Andreas Hofer

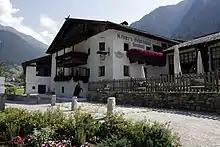
"Sandhof" in St. Leonhard where Hofer was born and lived

Andreas Hofer was born 1767 in St. Leonhard in Passeier, in the Habsburg crown land of Tyrol. His father was an innkeeper of the "Sandhof" inn and Andreas followed in his footsteps when he inherited the establishment. He also traded wine and horses in adjacent Northern Italy and learned the Italian language. He married Anna Ladurner. In 1791 he was elected to the Tyrolean Landtag assembly. In German he was known as a "Wirt" (innkeeper) and thus ever after "Sandwirt".